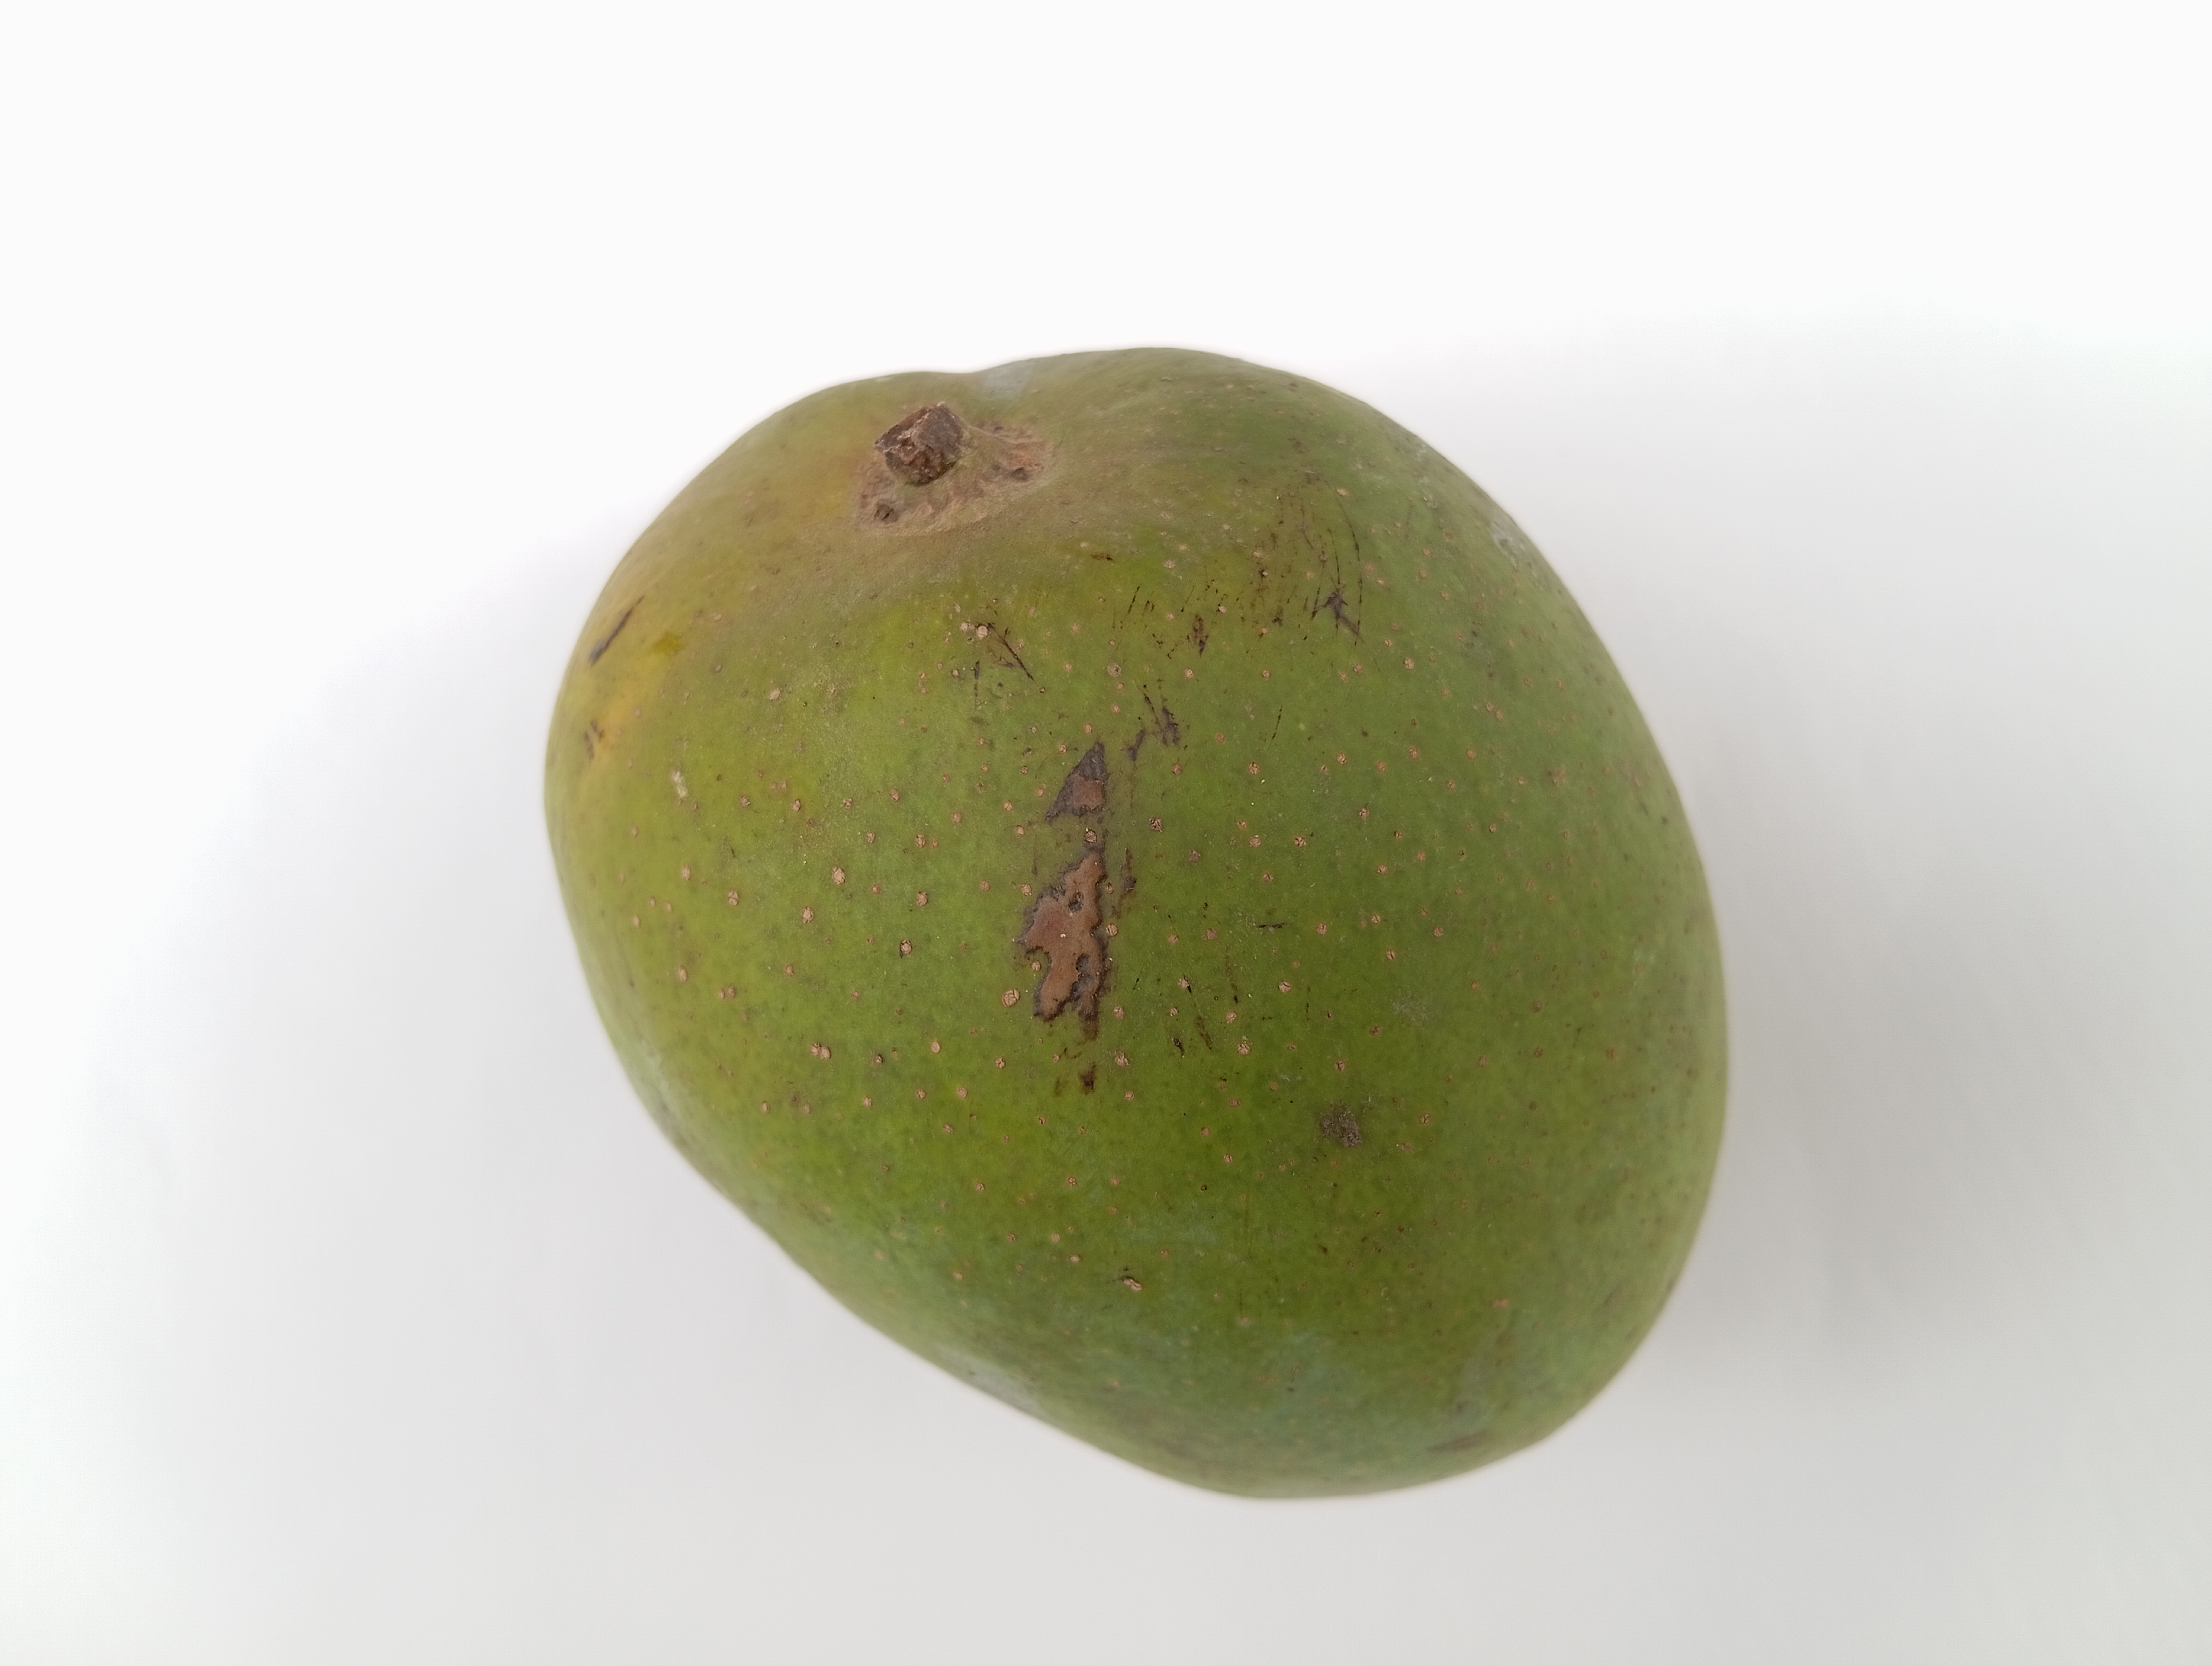
Mango variety: Himsagar